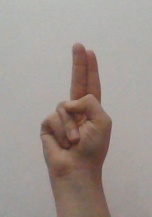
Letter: taa